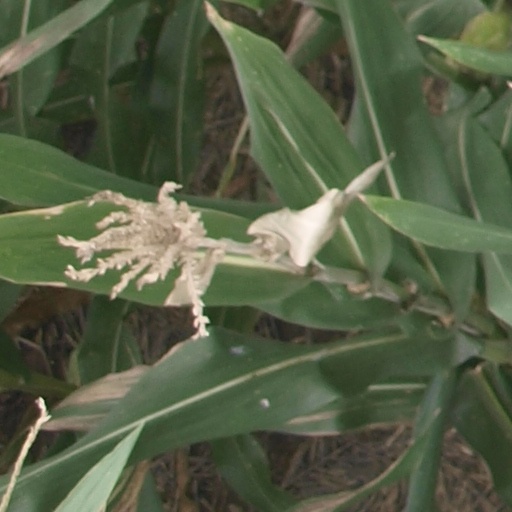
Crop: maize; corn